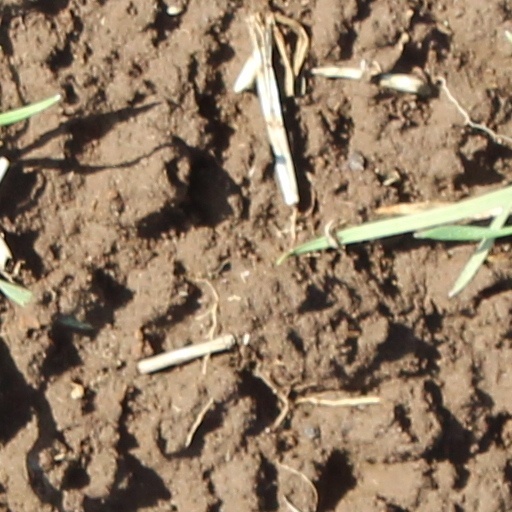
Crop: wheat